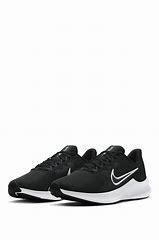
Brand: Nike
Model: Downshifter 11